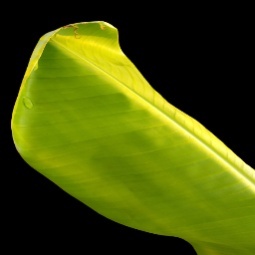
Label: Zinc